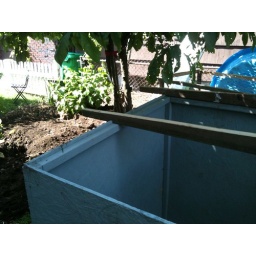
Box. Roof joists. Fence screen in ground to stop critters.